James Luna

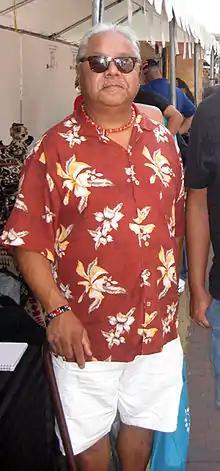
James Luna in 2011

James Luna (February 9, 1950March 4, 2018) was a Puyukitchum, Ipai, and Mexican-American performance artist, photographer and multimedia installation artist. His work is best known for challenging the ways in which conventional museum exhibitions depict Native Americans. With recurring themes of multiculturalism, alcoholism, and colonialism, his work was often comedic and theatrical in nature. In 2017 he was awarded a Guggenheim Fellowship.